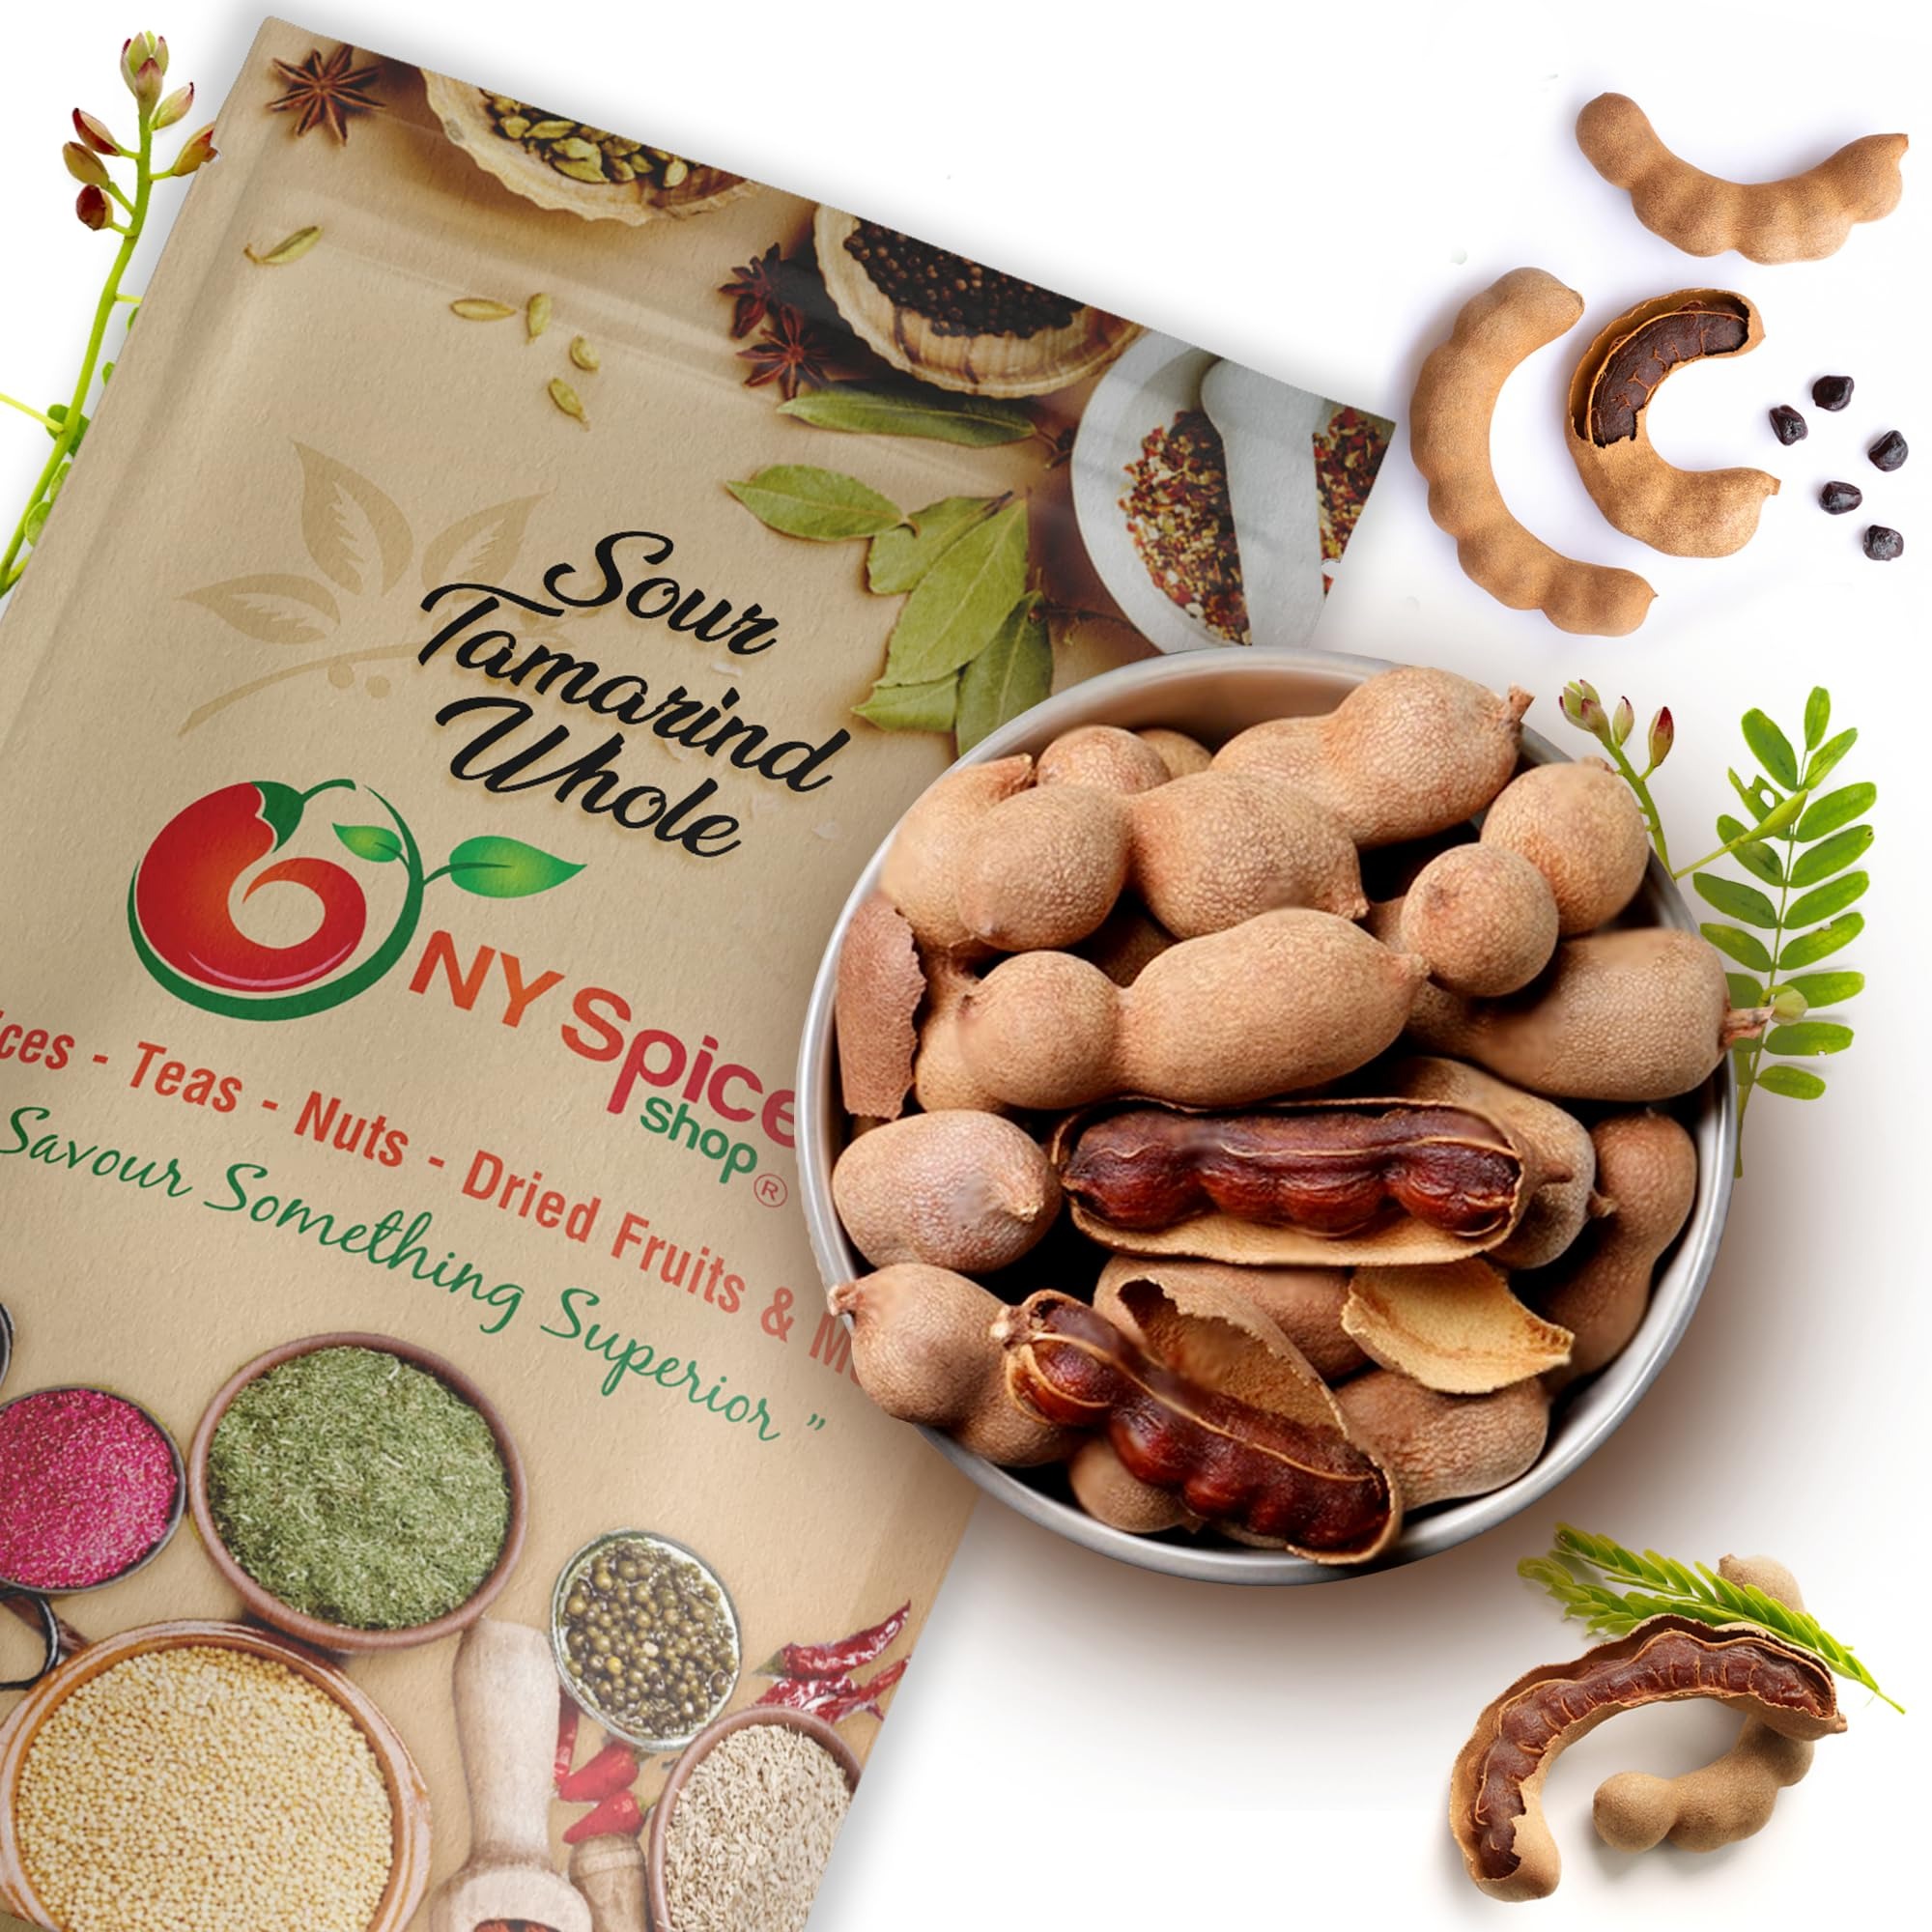
Item Name: NY SPICE SHOP Sour Tamarind Pods - Thailand Tamarinds Fruit - Fresh Whole Dried Tamarindo - Healthy Snack - Delicious & Nutritious Herbal Fruits - 5 Pound
Bullet Point 1: 🍬🌱DELIGHTFUL BLEND OF SOUR AND TANGY - Sour tamarind pods offer a harmonious fusion of sugary Sourness and zesty tanginess, creating a unique flavor profile that tantalizes taste buds.
Bullet Point 2: ⚡️🌞 NATURAL ENERGY BOOST - Packed with natural sugars, these tamarind candy pods provide an instant energy boost, making them a perfect choice for a quick, revitalizing snack to fuel your day.
Bullet Point 3: 🥗🔍RICH SOURCE OF NUTRIENTS - Sour natural tamarind pods are a treasure trove of essential vitamins and minerals, including B-vitamins, iron, and potassium, contributing to overall well-being.
Bullet Point 4: 🍽️🍯CULINARY VERSATILITY - From sauces to tamarind chutneys, desserts to marinades, these tamarind paste pods lend a rich, caramel-like Sourness to a variety of dishes, enhancing culinary creations with their distinct taste.
Bullet Point 5: 🍬🌱A SIMPLE AND TASTY DRINK - Make a refreshing drink using tamarind with these easy steps. Soak a small amount of tamarind pulp in water for a few hours, then strain it to remove fibers or seeds. Souren it with sugar or honey according to your taste, and cool the tamarind water in the refrigerator. You can savor this drink on its own or blend it with other juices for a distinctive flavor.
Product Description: A POPULAR INGREDIENT IN VARIOUS CUISINES TAMARIND PULP IS COMMONLY USED IN COOKING ACROSS SOUTH AND SOUTHEAST ASIA, MEXICO, THE MIDDLE EAST, AND THE CARIBBEAN. PEOPLE NOT ONLY CONSUME THE PULP BUT ALSO FIND THE SEEDS AND LEAVES EDIBLE. THIS VERSATILE INGREDIENT PLAYS A ROLE IN PREPARING SAUCES, MARINADES, CHUTNEYS, DRINKS, AND DESSERTS. INTERESTINGLY, IT IS A KEY COMPONENT IN WORCESTERSHIRE SAUCE. DELIGHTFUL BLEND OF SOUR AND TANGY - Sour tamarind pods offer a harmonious fusion of sugary Sourness and zesty tanginess, creating a unique flavor profile that tantalizes taste buds. NATURAL ENERGY BOOST - Packed with natural sugars, these tamarind candy pods provide an instant energy boost, making them a perfect choice for a quick, revitalizing snack to fuel your day. RICH SOURCE OF NUTRIENTS - Sour natural tamarind pods are a treasure trove of essential vitamins and minerals, including B-vitamins, iron, and potassium, contributing to overall well-being. CULINARY VERSATILITY - From sauces to tamarind chutneys, desserts to marinades, these tamarind paste pods lend a rich, caramel-like Sourness to a variety of dishes, enhancing culinary creations with their distinct taste. VERSATILE MEAL ENHANCER – Also known as Indian dates, our tamarind can be used for creating Thai pasts, Mexican candies or Agua Fresca, traditional Asian meals, amazing curry, Malaysian satay, and other exciting options friends and family will enjoy. Enjoy a mouth-watering, long-lasting, rich, and fruity flavor. High performance human fuel, and perfect high-energy snack for home and office. Seedless Dried Sour Tamarind offer intriguing texture and a naturally Sour flavor that is perfect for snacking and cooking; great source of Energy.
Value: 80.0
Unit: Ounce

Price: 51.99